Mikawa Toba Station

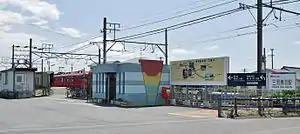
Mikawa Toba Station in April, 2009

Mikawa Toba Station is served by the Meitetsu Gamagōri Line, and is located 3.2 kilometers from the starting point of the line at .